Punch perm

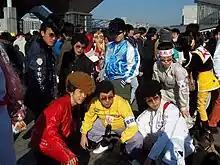
The cosplayer in yellow has a punch perm.

A is a type of tightly permed male hairstyle in Japan. From the 1970s until the mid-1990s, it was popular among yakuza, chinpira (low-level criminals), (motorcycle gang members), truck drivers, construction workers, and enka singers. The punch perm began to fall out of usage as a result of its general association with the yakuza, as well as normal fashion trends. The style is similar to the Jheri curl, which was popular in the United States during roughly the same time frame, but the curls in a punch perm are much tighter.